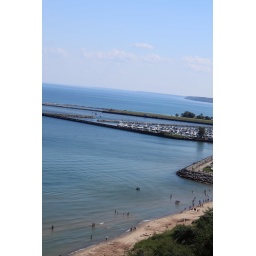
The beach at Port Washington's main lakefront as seen from the sky - I was in a helicopter!!!